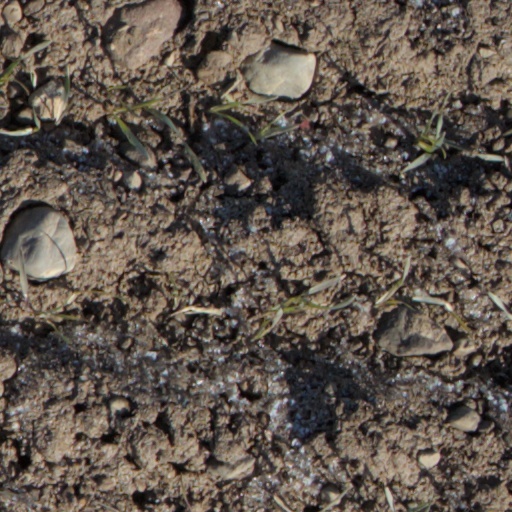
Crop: wheat